Jöns Jacob Berzelius

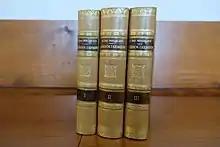
Volumes I-III of "Lärbok i kemien"

Berzelius is credited with originating the chemical terms "catalysis", "polymer," "isomer," "protein" and "allotrope," although his original definitions in some cases differ significantly from modern usage. As an example, he coined the term "polymer" in 1833 to describe organic compounds which shared identical empirical formulas but which differed in overall molecular weight, the larger of the compounds being described as "polymers" of the smallest. At this time the concept of chemical structure had not yet been developed so that he considered only the numbers of atoms of each element. In this way, he viewed for example glucose (CHO) as a polymer of formaldehyde (CHO), even though we now know that glucose is not a polymer of the monomer formaldehyde.